First Barbary War

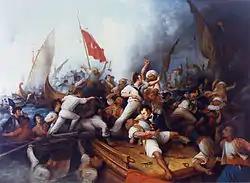
A painting of Stephen Decatur boarding a Tripolitan gunboat during a naval engagement, 3 August 1804

The turning point in the war was the Battle of Derna (April–May 1805). Ex-consul William Eaton, a former Army captain who used the title of "general", and United States Marine Corps 1st Lieutenant Presley O'Bannon led a force of eight U.S. Marines and five hundred mercenaries—Greeks from Crete, Arabs, and Berbers—on a march across the desert from Alexandria, Egypt, to capture the Tripolitan city of Derna. This was the first time the United States flag was raised in victory on foreign soil. The action is memorialized in a line of the Marines' Hymn—"the shores of Tripoli". The capturing of the city gave American negotiators leverage in securing the return of hostages and the end of the war.